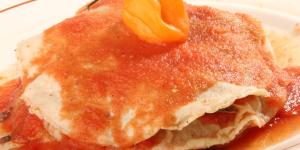
pan de cazon